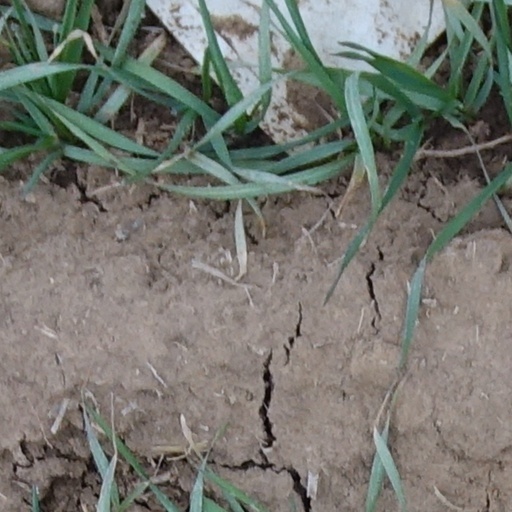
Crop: wheat